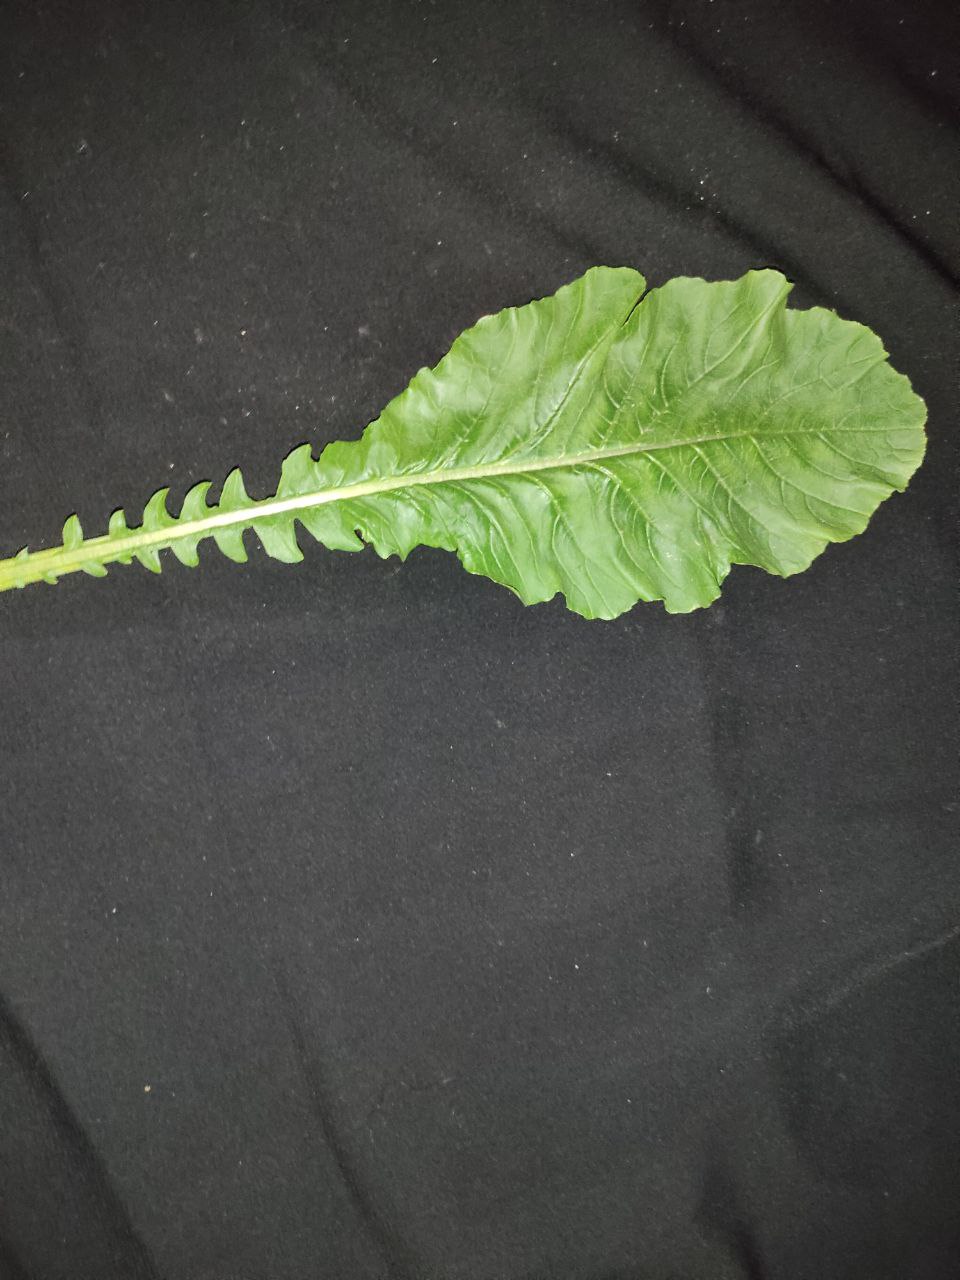
Label: Fresh leaf